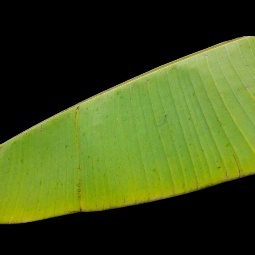
Label: Sulphur